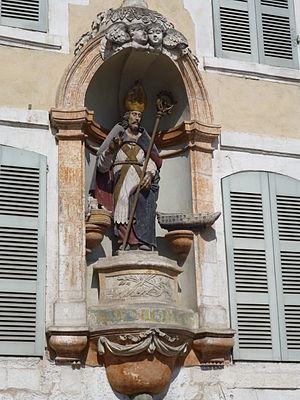
Saint-Nicolas Patron des Flotteurs Place St-Nicolas Auxerre France